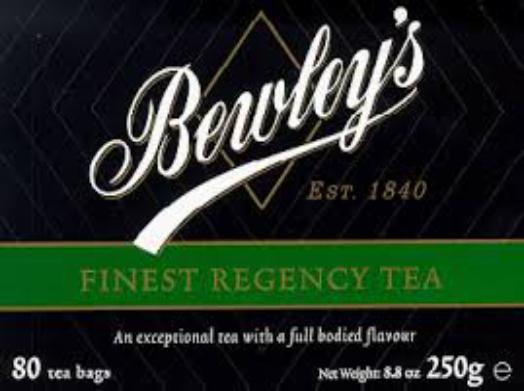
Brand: Bewley's
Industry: Food